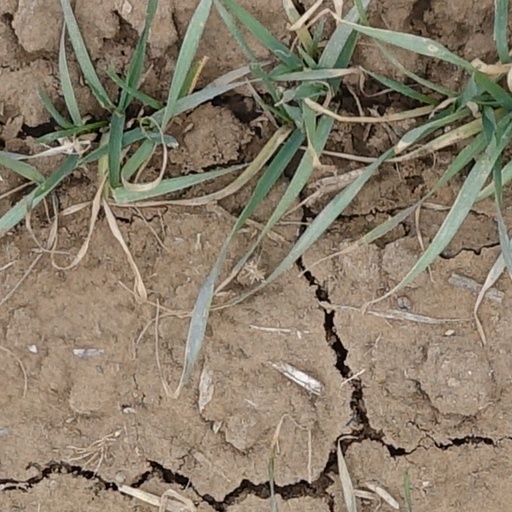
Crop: wheat